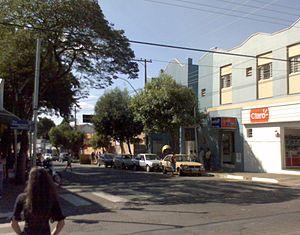
Cosmópolis est une ville brésilienne de l'État de São Paulo.